Merel Hofman

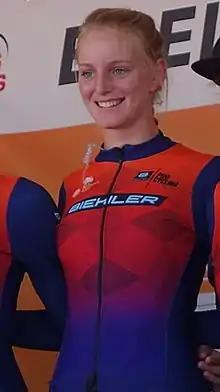
Hofman at the 2019 Holland Ladies Tour

Merel Hofman (born 4 January 1998) is a Dutch professional racing cyclist, who most recently rode for UCI Women's Continental Team .